Penrhyndeudraeth F.C.

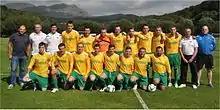
CPD Penrhyndeudraeth FC 2013–14 (Aug 2013)

The club saw many managerial and squad changes, with little or no success, until the 2009–10 season, when the team were finalists in the League's Gwynedd Safeflue Cup and their League position led to promotion from Caernarfon & District Division 2 to Division 1. The team were then runners-up in Division 1 and winners of the Kon-X Wales Cup and Moorings Cup in 2010–11 under the management of Gareth Piercy and Richard Davies. During the next pre-season, Gareth Piercy resigned as manager, with Richard Davies taking over and added Bleddyn Williams as his assistant. Promotion was eventually and belatedly gained to the Gwynedd League and the team achieved a League treble, League Championship and winners of both the Gwynedd Safeflue Shield and Bob Owen Memorial Shield. The 2012–13 season, the club's first ever at Welsh Alliance League level, was again a success – finishing 3rd in the League, winning the Take Stock Van Hire Cup (for 2nd Division Clubs), runners-up in the Mawddach Challenge Cup and also the trophy for the best official programme in the League's 2nd Division. The 2013–14 season saw the Club being champions of the Welsh Alliance 2nd Division, finalists in the Take Stock Van Hire Cup and semi-finalists in the FAW Trophy, also winning the trophy for the best official programme in the League's 2nd Division, for the second season in succession. 2014–15 saw the team finish 5th in the Welsh Alliance 1st Division, as well as reaching the final of the FAW Trophy, which was the most prestigious day ever in the club's history. In the 2015–16 season, the team finished 6th in the Welsh Alliance 1st Division and added a new trophy to the honours list by winning the Mawddach Challenge Cup, another memorable day in the club's relatively short history. 2016–17 saw another 6th-place finish and another cup final, eventually losing out to Glantraeth in the closing minutes of extra time in the Cookson Cup Final. 2017-18 saw a slightly disappointed season compared to previous seasons with an eighth-place finish in the league and no cup final appearance in any trophy. 2018-19 was a second successive eight place finish for Penrhyndeudraeth but they also did reach a cup final in the Lock Stock Cookson Cup when they narrowly lost 1–0 against Llangefni at Y Traeth, Porthmadog.